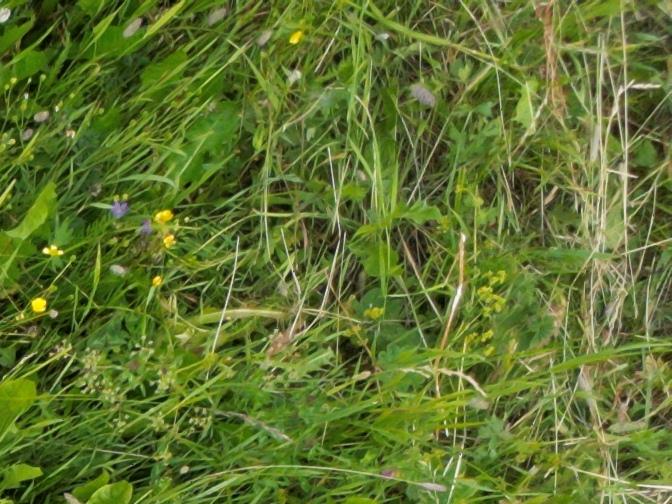
Flowers visible: yarrow flowers